Jaguar XJR-8

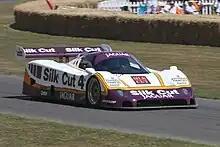
Jaguar XJR-8 at the 2009 Goodwood Festival Of Speed

The XJR-8 was similar to most of the previous XJR racers with one exception, the engine. Though it was what people believed to be a standard Jaguar V12 the displacement was increased to 7 litres and the power was cranked up to . Maximum speed was once recorded at over on the Mulsanne Straight at Circuit De La Sarthe. Its higher-pitched exhaust sound made it distinguishable from the lion-type roar of Porsche. It first appeared at the 1987 World Sportscar Championship. The XJR-8 won at Silverstone, Nürburgring, and Spa-Francorchamps, as well as taking 2nd place at Fuji. Jaguar won both the driver's title and the overall championship (8 total victories in 10 races) with Porsche and its vaunted 962 finishing 2nd. Three cars were prepared for competition in the international Le Mans, each with a low-drag configuration. Two out of the three cars failed to finish. The surviving car, which was in 2nd place at one point after 18 hours of racing, experienced gearbox trouble and finished 5th.